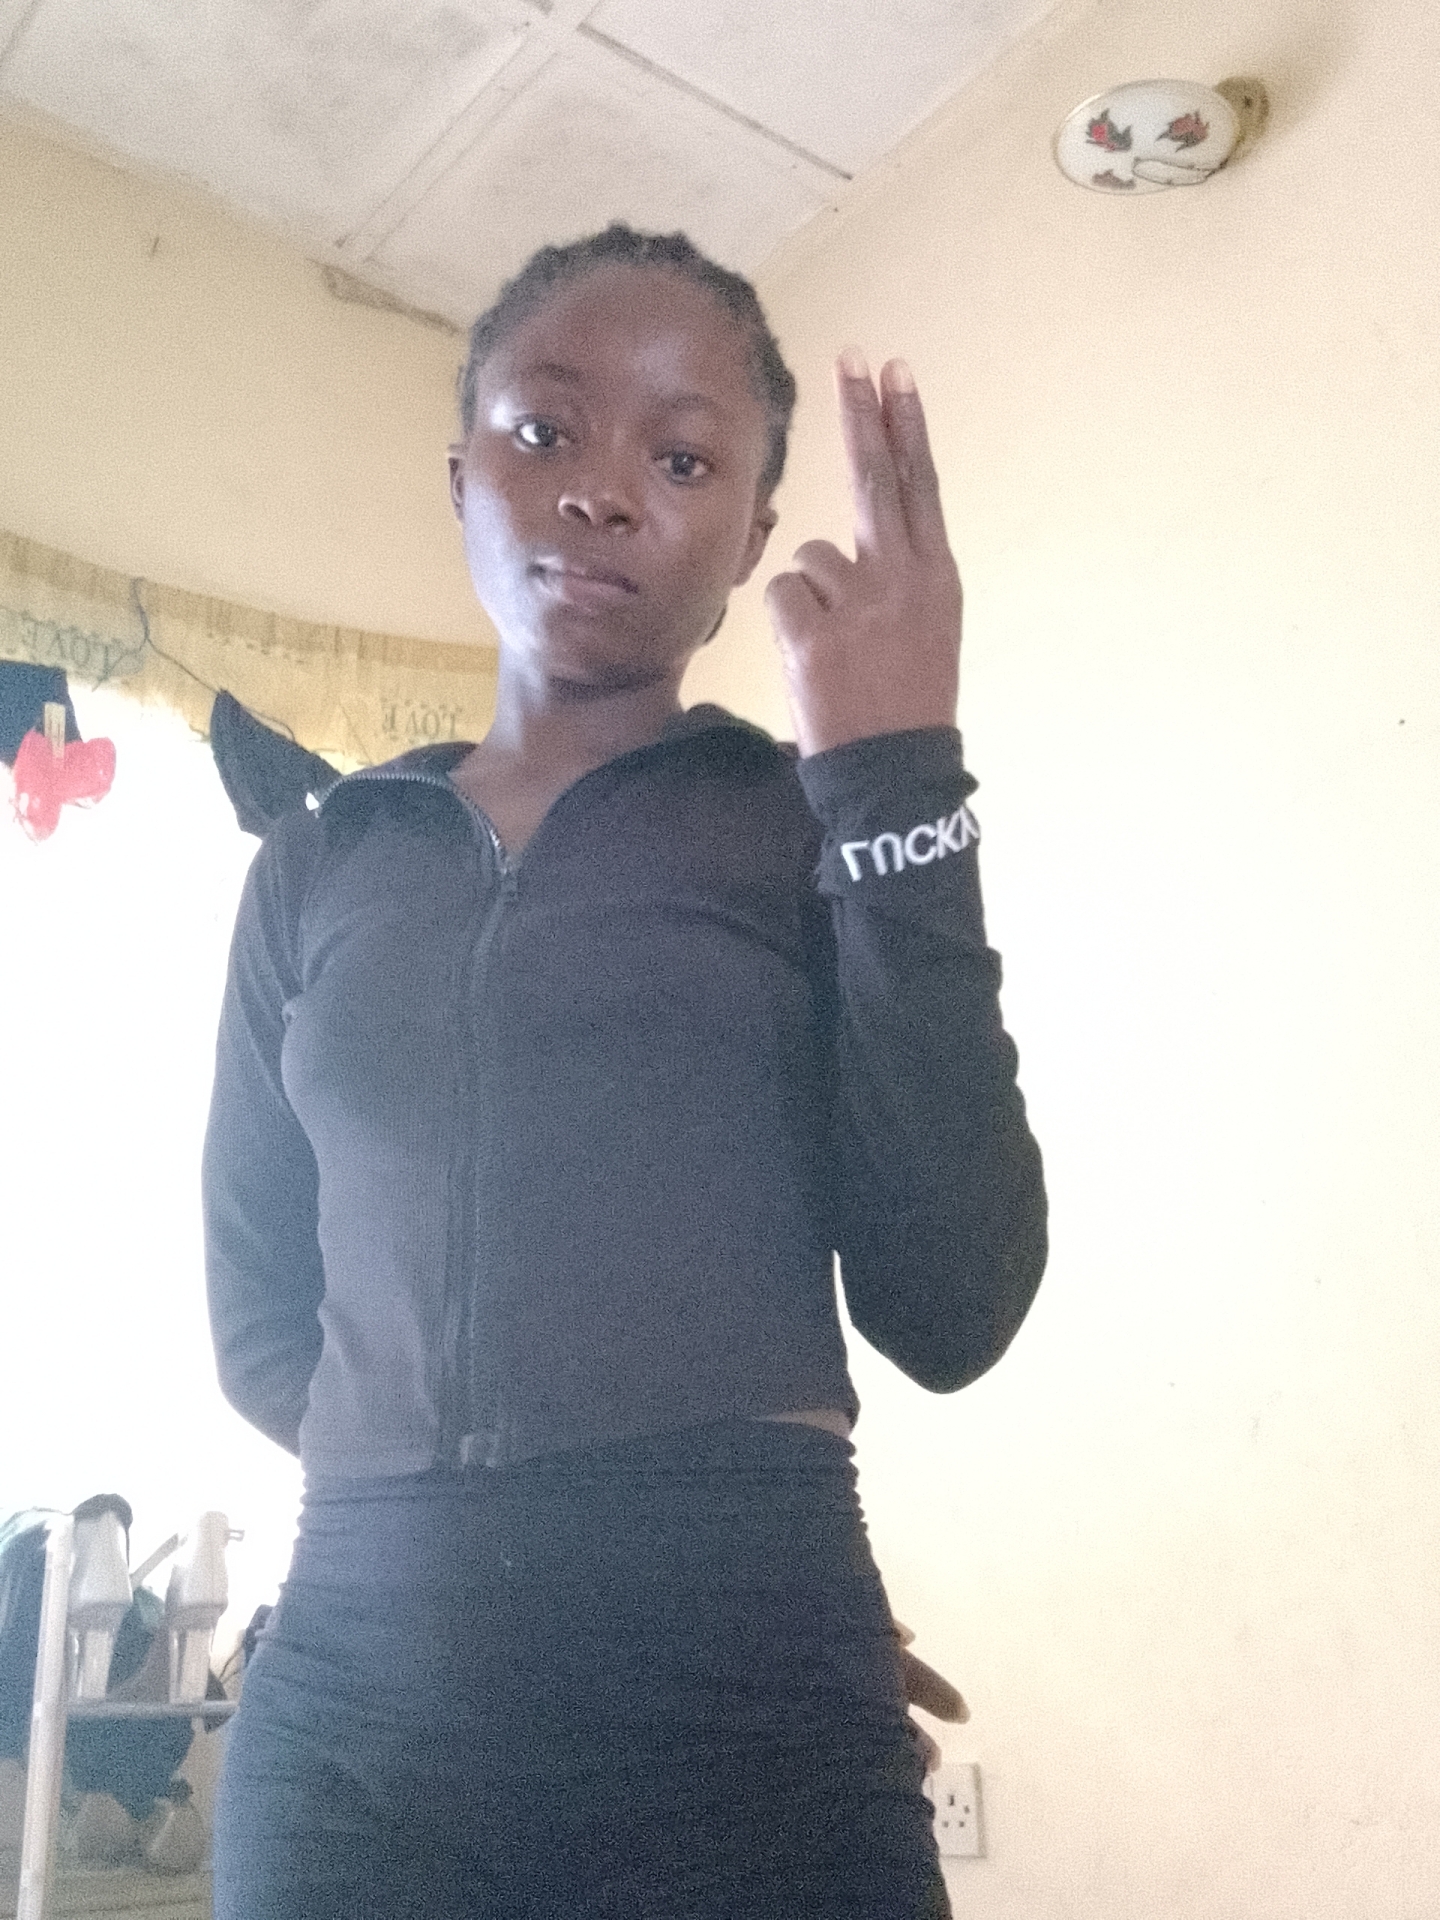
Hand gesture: two_up_inverted